Dongcheng, Beijing

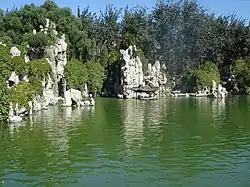
Rocky, bushy bluffs at the rear of some green water. There is a small structure with a Chinese roof at the base of one, in the center

Much of the district is densely developed, with major streets following a grid plan, while the side streets connecting them are irregular. Temple of Heaven Park is the largest, at , with the Temple of Earth Park in the Hepingli Subdistrict in second. In addition to the parks already mentioned, others of note include Dongdan Park off that street in the central area of the district and Nanguan Park near the northeast corner. Some major arteries also have wide planted median strips. The Russian embassy complex just inside the Ring Road at the northeast corner of the district also has another large planted area, although it is fenced off.